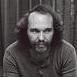
Age: 34